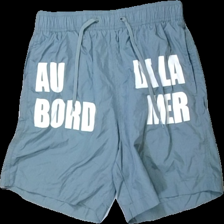
View: front
Type: Shorts
Category: Men
Brand: H&M
Colors: Blue, White
Material: 100% polyester
Pattern: Other
Cut: Regular
Size: S
Season: Summer
Price range: <50
Recommended usage: Reuse
Description: blå shorts med text